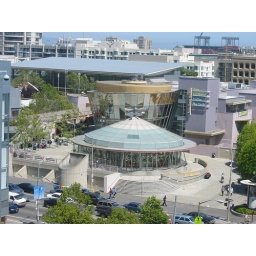
Shot from the 3rd floor balcony that overlooks 4th Street in Moscone Center West.